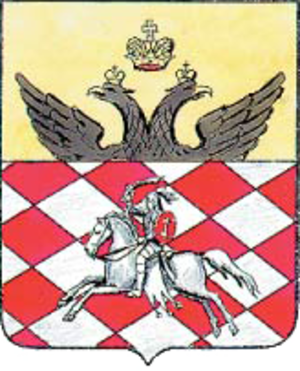
Velij est une ville de l'oblast de Smolensk, en Russie, et le centre administratif du raïon de Velij. Sa population s'élevait à 7 188 habitants en 2014.